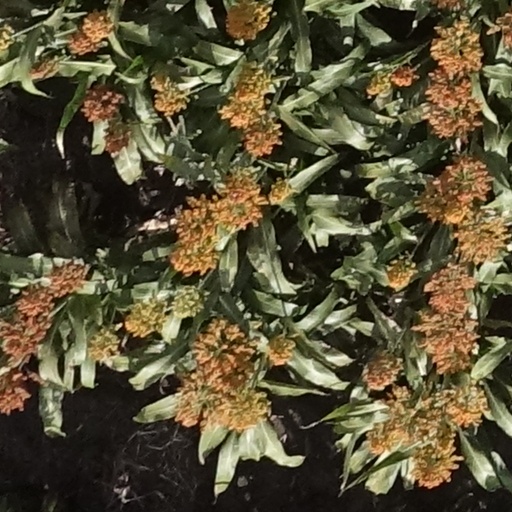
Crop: sorghum